Samantha Stosur

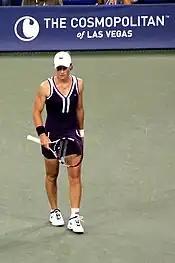
Stosur at the 2010 US Open

Stosur began her clay-court season at the Charleston Open, where she was seeded fourth. In the final, she defeated Zvonareva in straight sets, for her fifth consecutive victory over the Russian. With this, she won her second and biggest WTA Tour title, which put her back inside the top ten at world No. 10. She is the only Australian woman to have won this title. Stosur competed in the World Group play-offs in Ukraine. After the first day, the Aussies had a commanding lead, going 2–0 against Ukraine. This was helped by a win from Stosur against Mariya Koryttseva, and Anastasia Rodionova's win over Alona Bondarenko. Stosur then secured victory for Australia with a two-sets win over Lyudmyla Kichenok. Because of this, Australia played in the World Group in 2011 against the top-seed Italy. Stosur then competed at the Porsche Grand Prix in Stuttgart. Her 11-game winning streak was ended by former world No. 1, Justine Henin, in the final in three sets. Despite this result, Stosur reached a new career-high ranking of world No. 8.